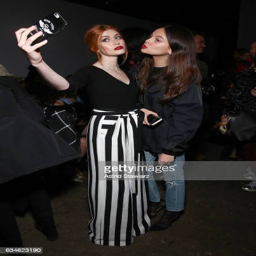
actor and person attend the show during fashion week